War in Vietnam (1945–1946)

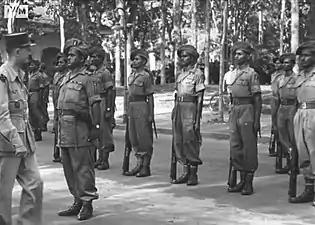
General Leclerc reviews troops of the 20th Indian Division in Saigon, 22 December 1945.

In mid-January, the Viet Minh began to avoid large-scale attacks on the British/Indian, French, and Japanese forces. They began to take on fighting characteristics which later became common: ambushes, hit-and-run raids, and assassinations, while the British, French, and Japanese constantly patrolled and conducted security sweeps. This was the first modern unconventional war, and although the Viet Minh had sufficient manpower to sustain a long campaign, they were beaten back by well-led professional troops who were familiar with an Asian jungle and countryside.